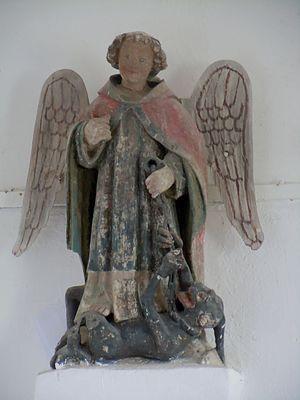
Clermont en Auge - Saint Michel terrassant le démon - Calvados - France - 15e siècle
La chapelle Saint-Michel de Clermont-en-Auge est une chapelle romane du XIIᵉ siècle située sur la commune de Beuvron-en-Auge dans le département du Calvados